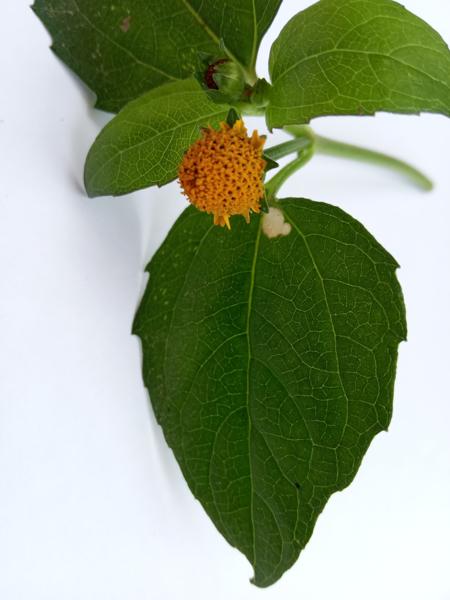
Weed species: Synedrella nodiflora